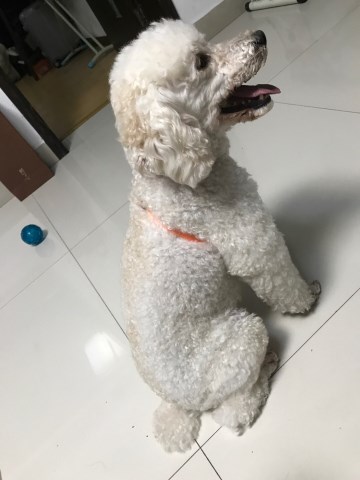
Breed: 7449-n000128-teddy